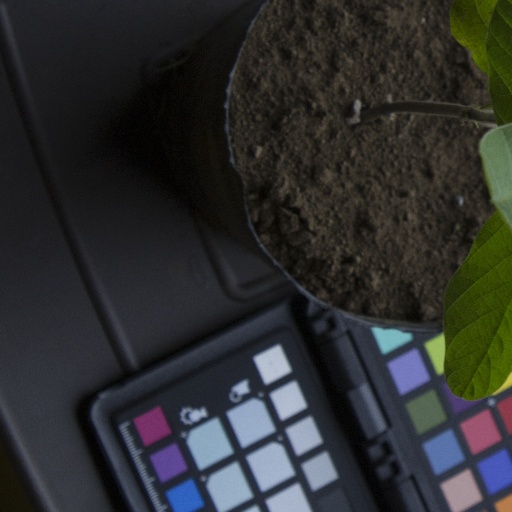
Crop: soybean